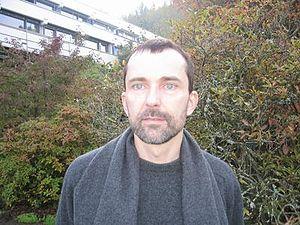
Photo de Kai Behrend à Oberwolfach en 2006
Kai Behrend est un mathématicien allemand né en 1961. Il est professeur à l'Université de la Colombie-Britannique à Vancouver et ses recherches concernent la géométrie algébrique.